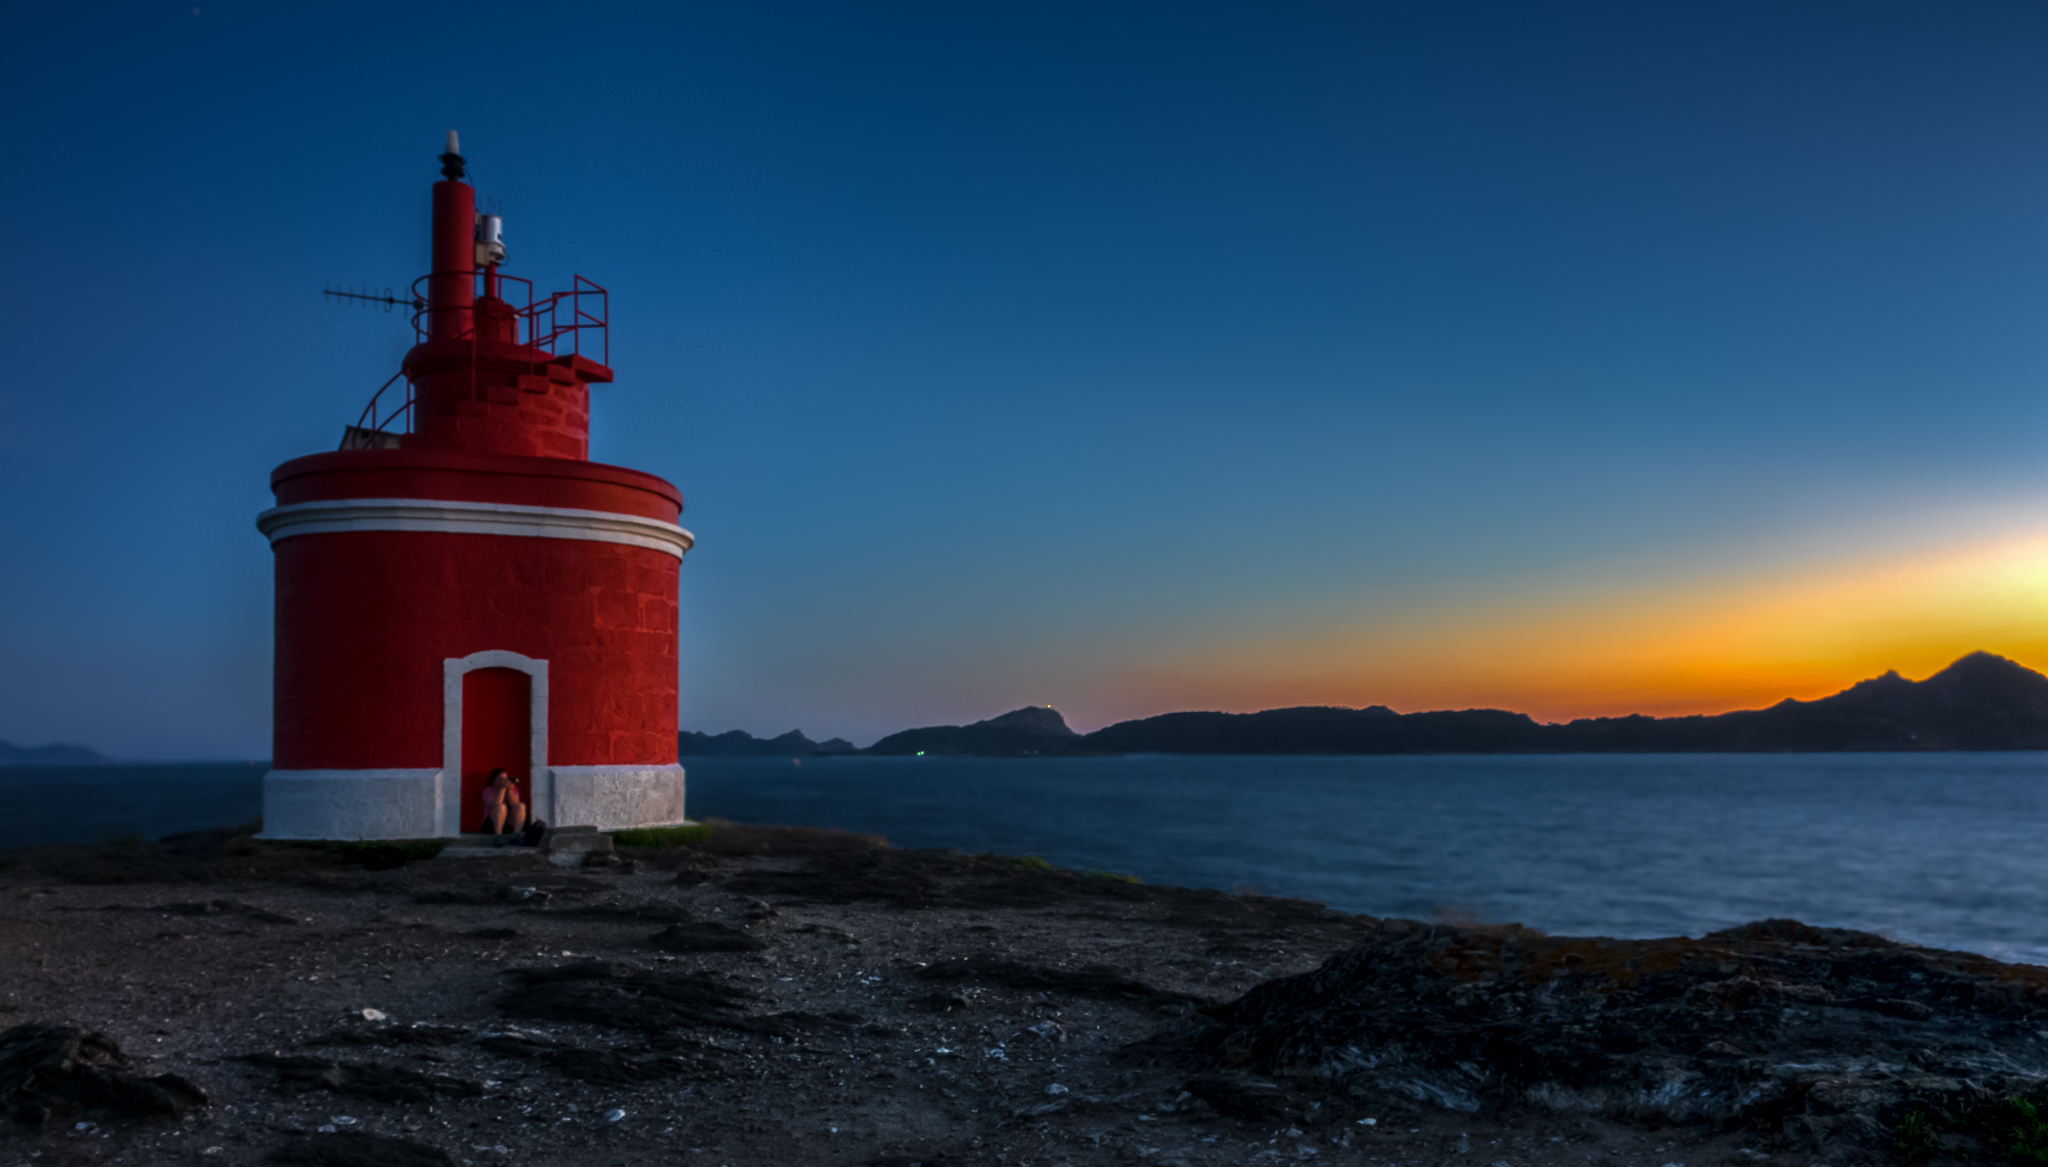
landscape, sea, coast, ocean, horizon, lighthouse, sunset, dawn, dusk, evening, reflection, tower, spain, puestadesol, galicia, pontevedra, paisajes, espana, cape, ggl1, gaby1, xovesphoto, sonydscrx10iii, sonyrx10iii, rx10iii, rx10m3, cangas, cabohome